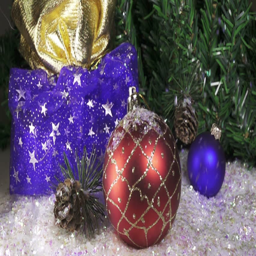
snow slowly falls on new year 's balls against the background of a fir - tree .